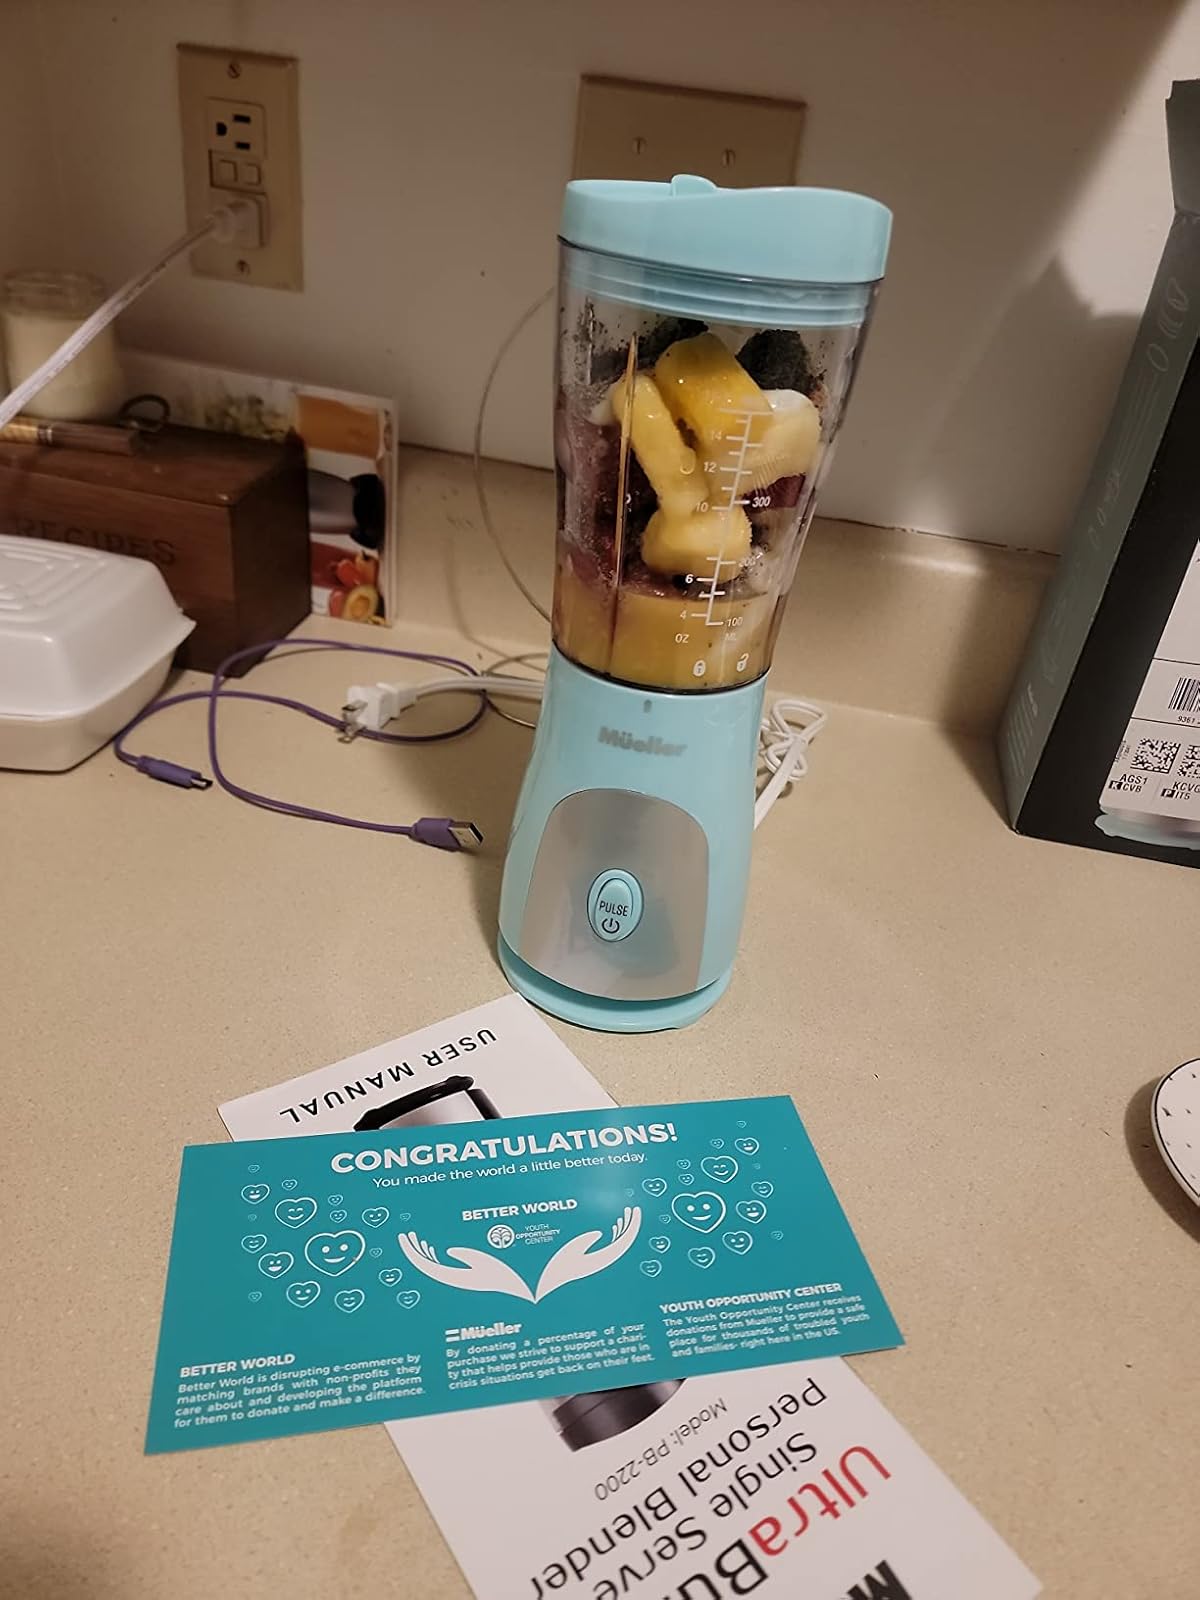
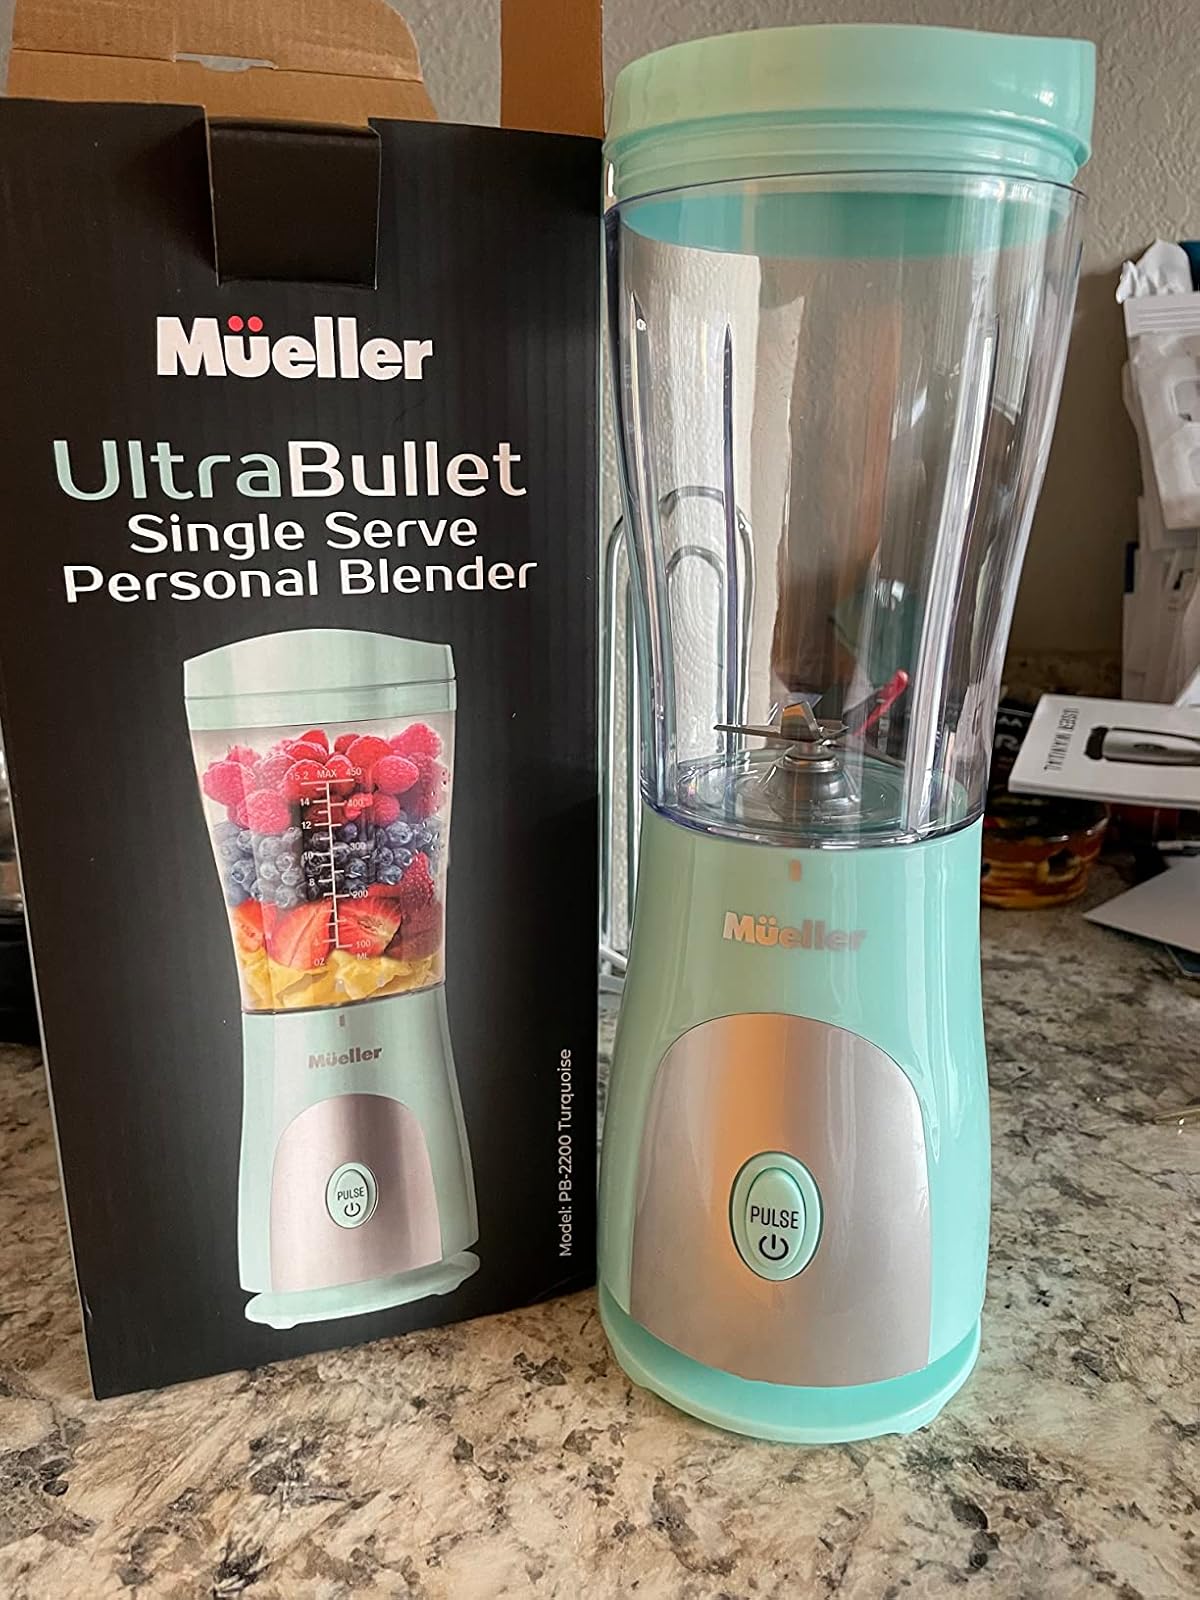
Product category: items_blender
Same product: yes